Myron Michailidis

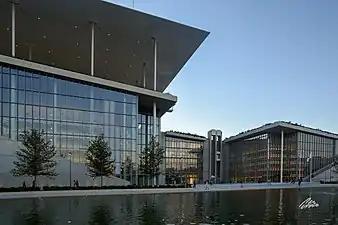

In parallel, Michailidis developed a framework for international co-productions with large lyrical theaters such as the Royal Opera House of Covent Garden in London, the Welsh National Opera, the Vienna State Opera, the Arena di Verona Festival, the Teatro La Fenice in Venice"." He also deepened and extended GNO's relations with other European theaters as a member of the European Forum of Lyrical Theaters, Opera Europa.